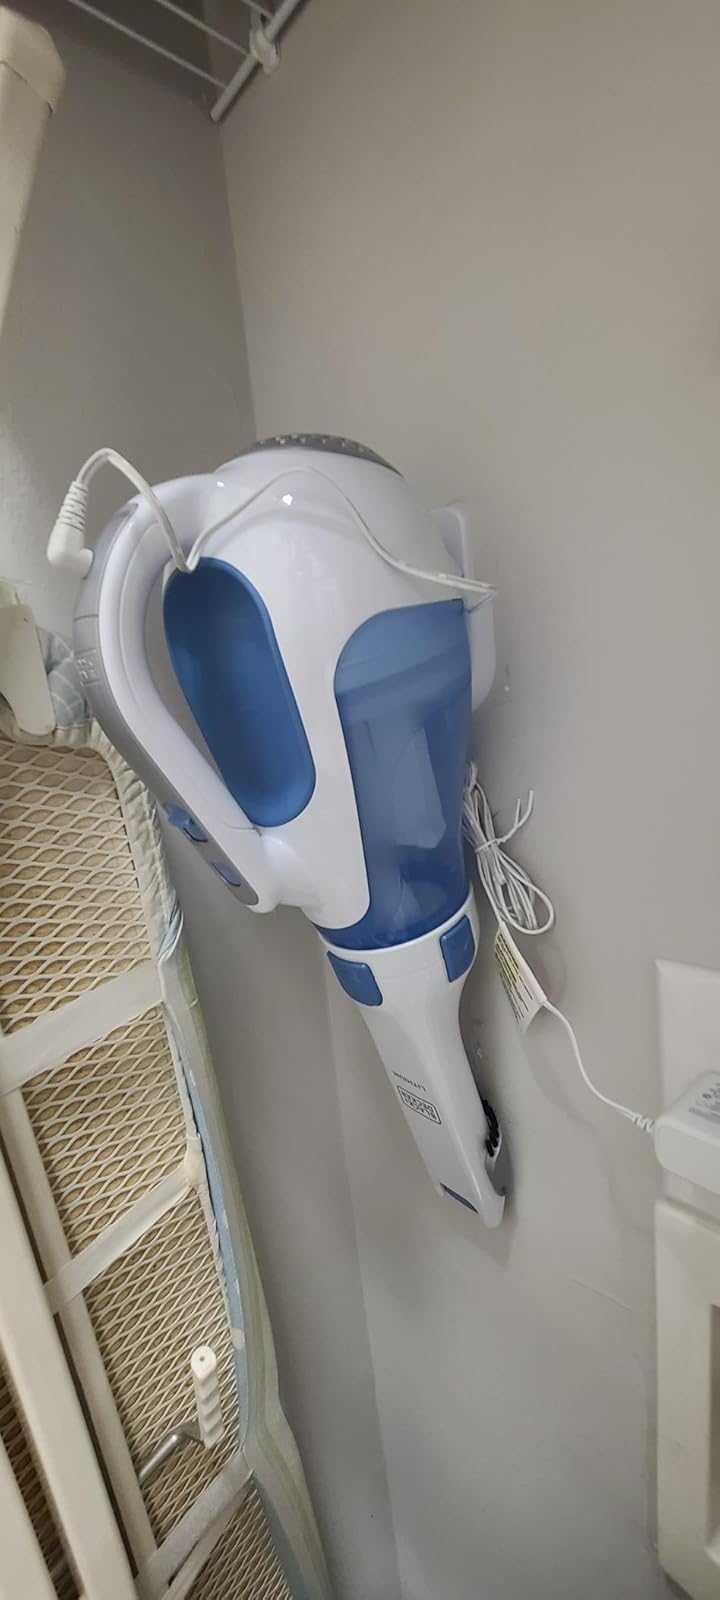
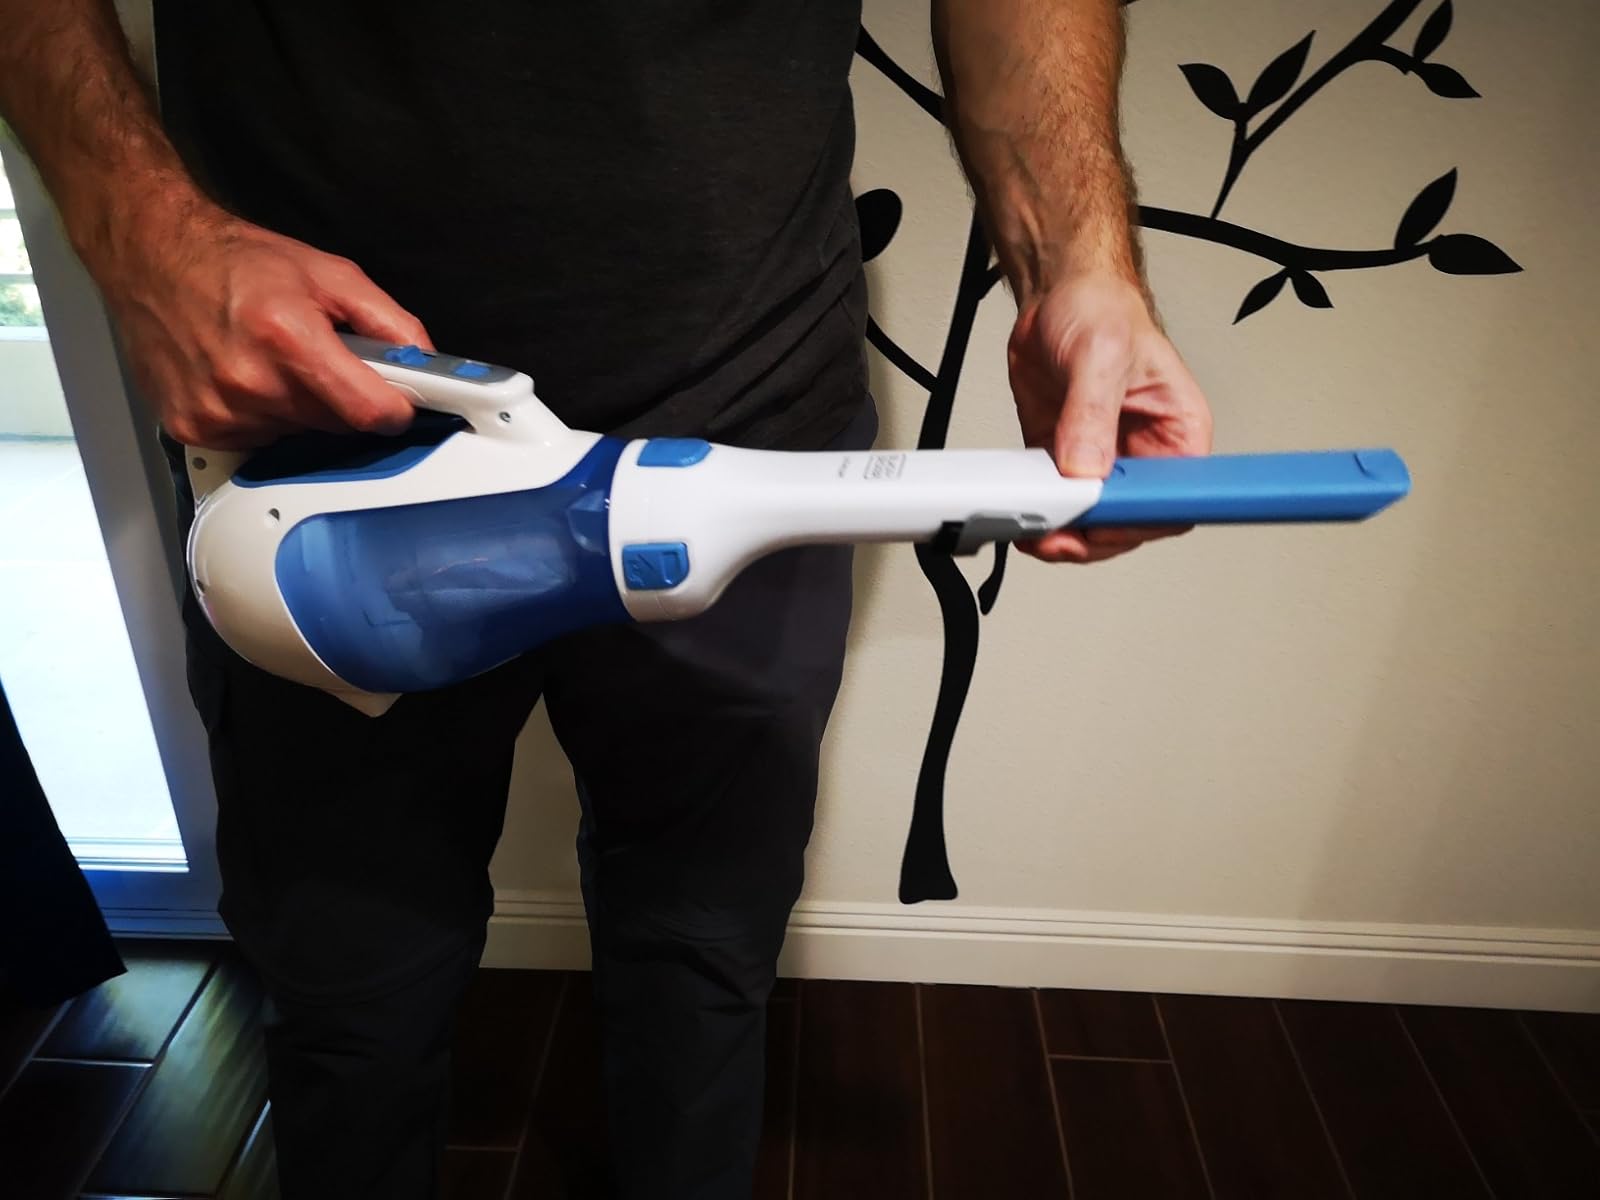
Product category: items_vacuum
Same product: yes